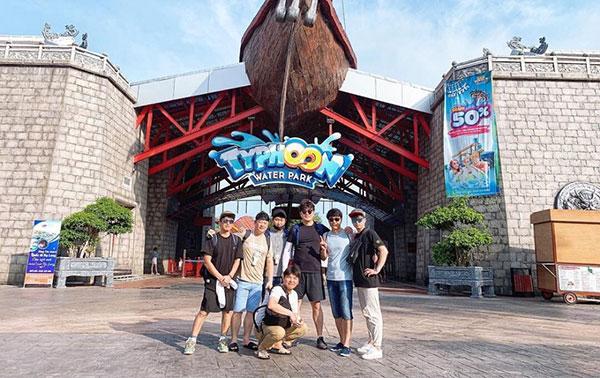
có một nhóm bạn trẻ đang chụp ảnh trước một công viên nước